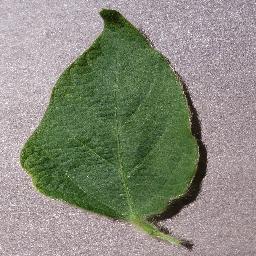
Label: Soybean___healthy